Aapki Antara

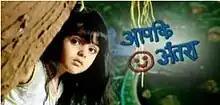

Aapki Antara (International title: Antara), produced by Drishtant Media, is a soap opera which ran on Zee TV from 1 June 2009 through 18 February 2010 as a social problem drama focusing on the issue of autism.